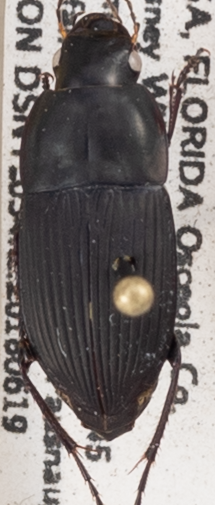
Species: Anisodactylus haplomus
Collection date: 2018-06-19
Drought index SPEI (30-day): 0.9
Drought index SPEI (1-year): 0.54
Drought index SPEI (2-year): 0.03